Rancho Camulos

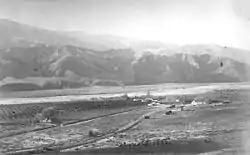
Aerial view of the rancho in the Santa Clara River Valley in 1888, with vineyards on the left and the Santa Clara River in the background.

In 1769, the Spanish Portola expedition, the first Europeans known to see inland areas of California, traveled downriver by boat and camped by the Santa Clara River on August 10. Their exact location is unknown but this area was later included in the territory of Rancho Camulos. Fray Juan Crespi, a Franciscan missionary traveling with the expedition, named the valley "Cañada de Santa Clara".